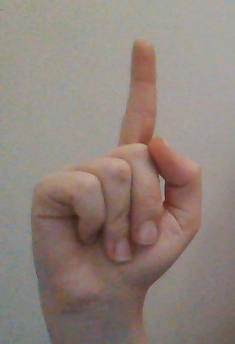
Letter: bb